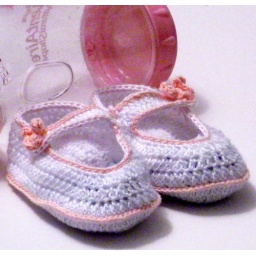
Mary Janes slippers for baby girl in white with pink accents. 3-6 months